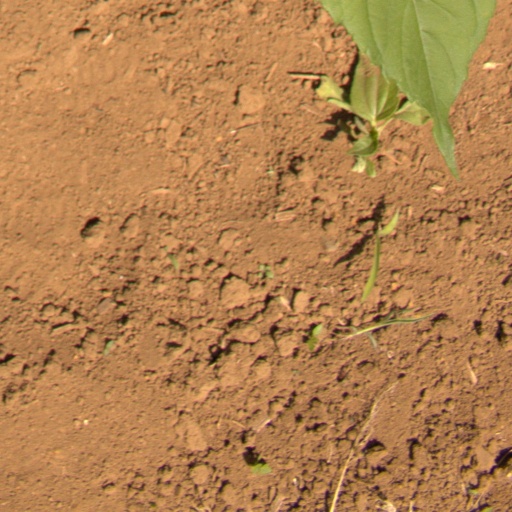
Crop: Jerusalem artichoke